Bernard Berisha

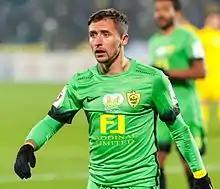
Berisha with Anzhi Makhachkala in 2016

On 13 January 2016, Berisha joined the Russian Premier League side Anzhi Makhachkala, on a 3.5-year contract with Anzhi Makhachkala paying a fee of €600.000 to Skënderbeu Korçë. As Russia does not recognize Kosovo as an independent state, he is registered with the Russian league as an Albanian citizen. The club's website, however, states that Berisha is a Kosovo national team footballer.